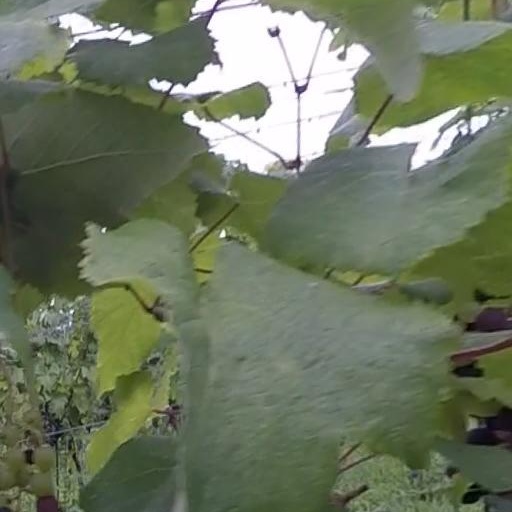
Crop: grape